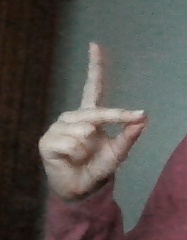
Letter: ta